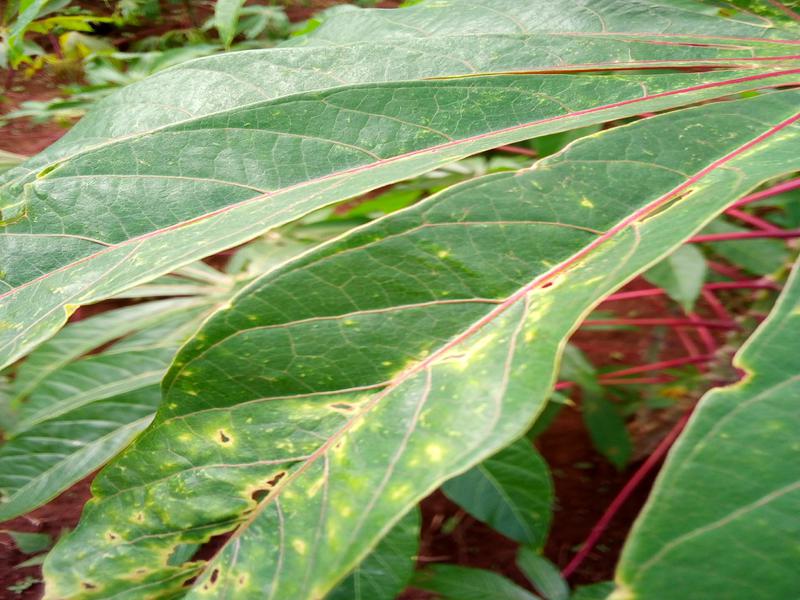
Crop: cassava
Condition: healthy